Matteo Tondi

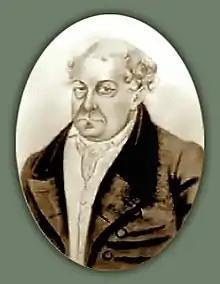

Matteo Tondi (21 September 1762 – 16 November 1835) was an Italian physician, mineralogist and natural scientist. He contributed to studies in chemistry, mineralogy, ideas in geology, mining and metal refining. The mineral Tondiite is named after him.